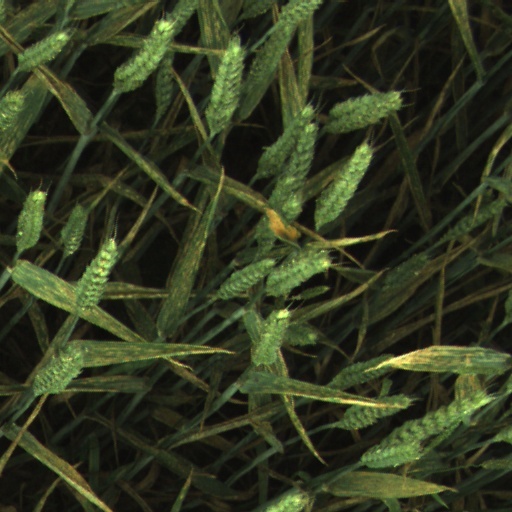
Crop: wheat